Danmaku subtitling

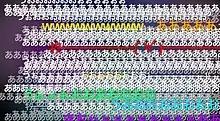
"Danmaku" example like on Niconico

Danmaku or danmu (figuratively translated as "barrage") is a subtitle system in online video platforms that originates from Japan and popularised in mainland China. Such system allows user to post moving comments onto a playing video that are synchronized to the video timeline. The comments are typically presented as "shooting" across the screen, resembling a barrage.